Miami Air Route Traffic Control Center

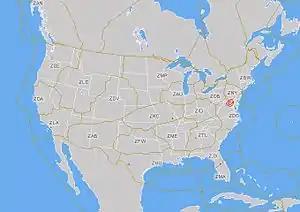
ARTCs of the United States

Miami Air Route Traffic Control Center (or Miami Center, ZMA) is one of 22 United States air route traffic control centers (ARTCs), or area control centers, located at 7500 N.W. 58th st, Miami-Dade County, Florida (Miami postal address).